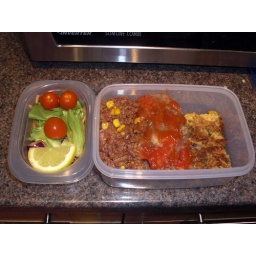
Minced beef with onions and sweetcorn, mixed beans, lentils in tomato sauce and daikon radish cake with a small green salad